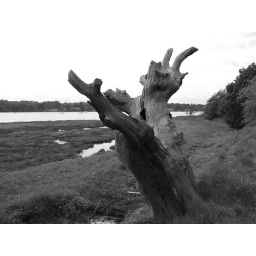
An old dead tree taken by the river Orwell, Ipswich.